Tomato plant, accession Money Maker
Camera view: tilt-top (135 deg); turntable rotation: 180 degrees
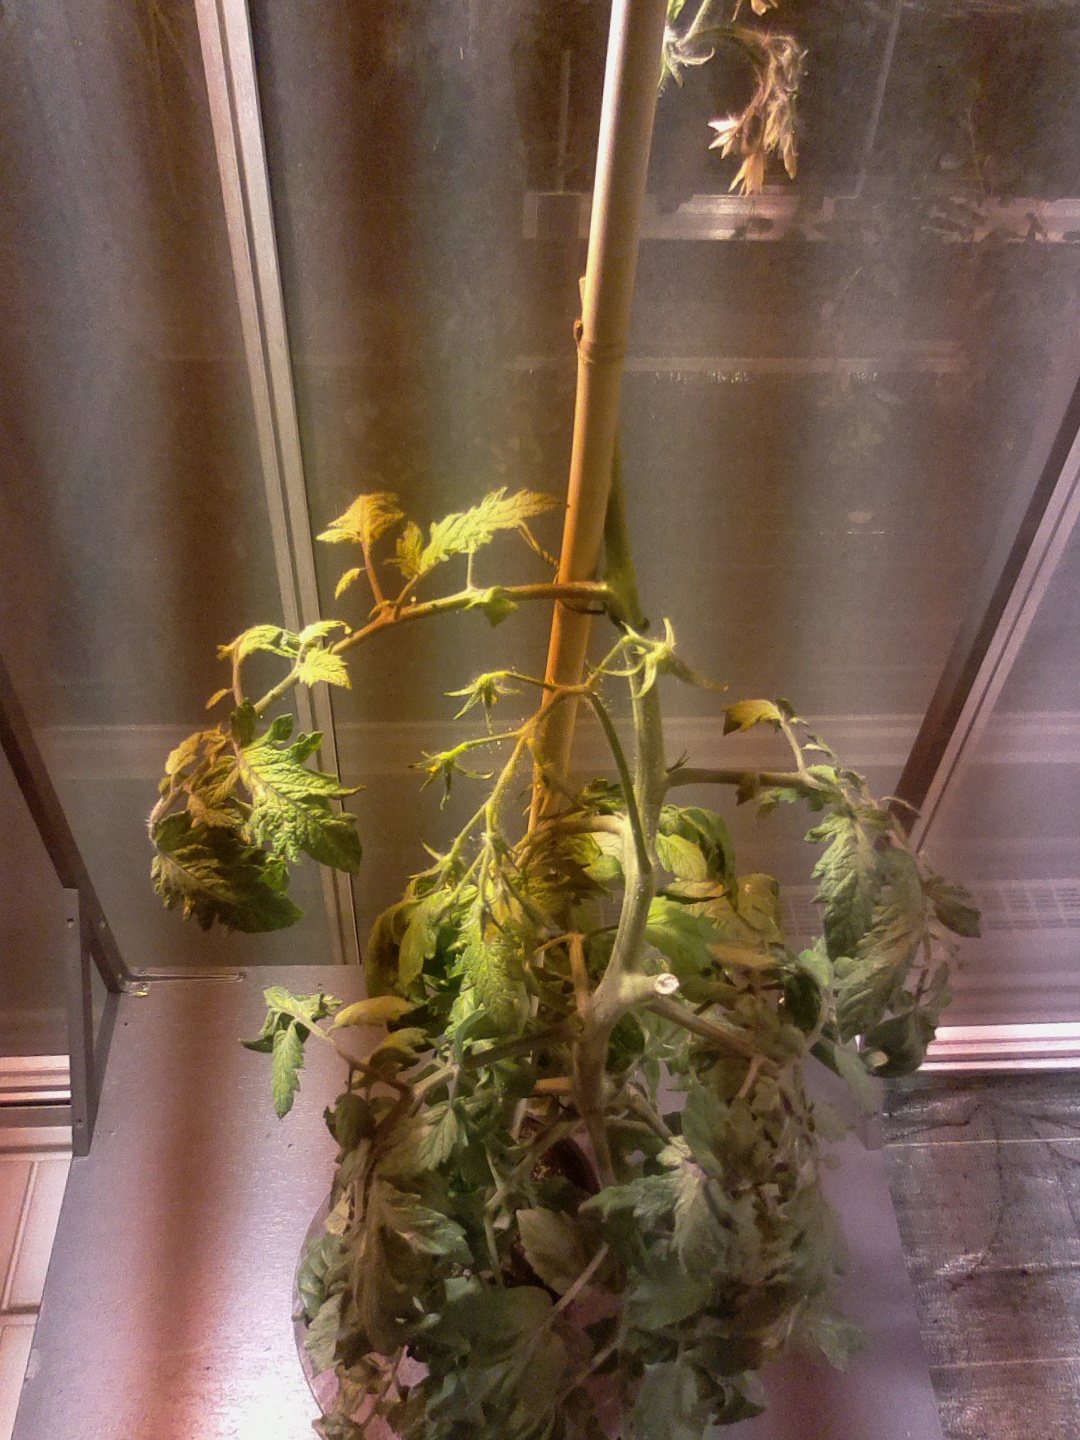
BBCH growth stage 73: 30%-40% of final fruit size